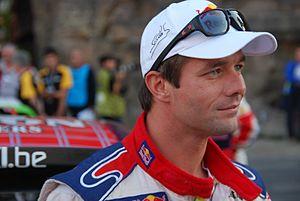
Pour la dernière apparition de moteurs 2 L Turbo en catégorie reine, Sébastien Loeb remporte en 2010 un septième titre mondial consécutif dans le championnat WRC, le dernier au volant de la Citroën C4. Arborant à son actif douze podiums sur les treize manches de la saison, il échappe aux coups du sort ayant caractérisés sa saison précédente et retrouve la régularité qui lui avait fait défaut, seul le handicap du balayage sur les épreuves terre perdurant. Avec la refonte du barème de points permettant de mettre davantage en valeur les victoires, il décroche sa nouvelle couronne à deux manches de la clôture sur un écart de points record par rapport à son dauphin Jari-Matti Latvala. Aux côtés de ses coéquipiers Dani Sordo et Sébastien Ogier, il participe également à la conquête du sixième titre Constructeurs de la marque aux chevrons. Il poursuit enfin ses piges annuelles en GT lorsque son agenda le lui permet et achève son année sportive en accédant pour la septième fois à la finale individuelle de la Course des Champions en autant de participations.
Haguenau, prononcé Hawenau en dialecte alsacien, est une commune française du département du Bas-Rhin. Sous-préfecture de département, elle fait partie de la région administrative Grand Est.